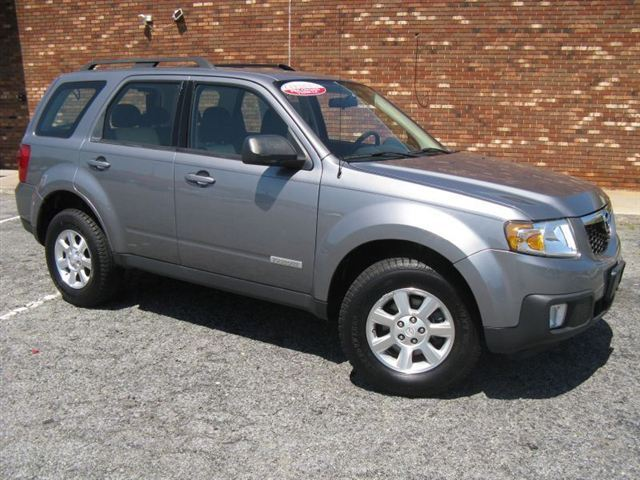
Car model: 2011 Mazda Tribute SUV